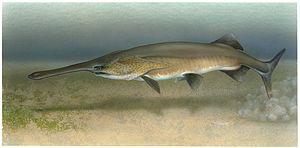
En anatomie, le rostrum, appelé aussi rostre, désigne un appendice de forme allongée de certains animaux vertébrés et invertébrés.
Polyodon spathula, aussi appelé Spatulaire, est une espèce de poissons osseux qui appartient au genre monotypique Polyodon.
Les Polyodontidae forment une famille de deux genres monotypiques de poissons dulçaquicoles appelés poissons-spatule ou polydons. L'espèce Polyodon spathula est résidente du Mississippi et l'espèce Psephurus gladius du Yangtsé. Cette dernière est déclarée disparue en 2020, après dix ans d'absence dans les eaux de Chine.